Weeping Angel

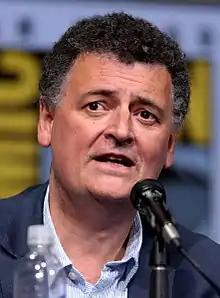
Writer Steven Moffat created the Weeping Angels, being inspired from several sources.

The Weeping Angels were created by writer Steven Moffat and first appeared in the 2007 episode "Blink". Moffat gained the inspiration for the Angels while on a holiday in Dorset. While exploring, he entered a graveyard marked as being unsafe and found a statue of an angel weeping. He returned years later with his son, but could not find the angel, nor any evidence that it had been there before. Though Moffat attempted further research into the statue in the years after the Weeping Angels appeared on-screen, their popularity made this much more difficult. Moffat was inspired by other sources, such as Heisenberg's Uncertainty Principle, which states that observation can affect the results of an experiment, as well as the concept of children covering their eyes when seeing something scary. Moffat first pitched the idea for the Angels in the series in 2006, proposing them with the idea that they were "statues that come to life when, but only when, they're unobserved." Stage directions in the original script for "Blink" emphasized that the Angels were not to be seen moving, with only the result of their movement being shown.